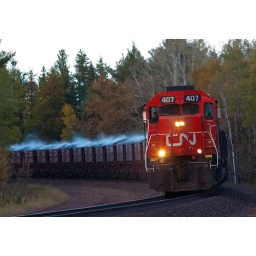
A nice cloud ****ing right as the train came in to view